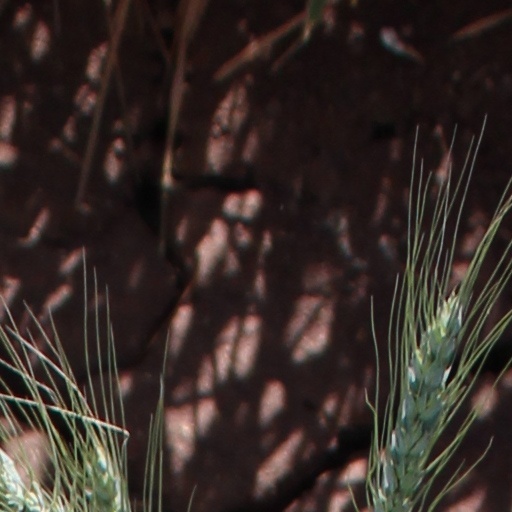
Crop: wheat